Thalidomide scandal

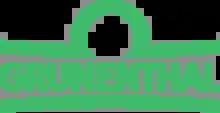

Thalidomide was first developed as a tranquilizer by Swiss pharmaceutical company Ciba in 1953.